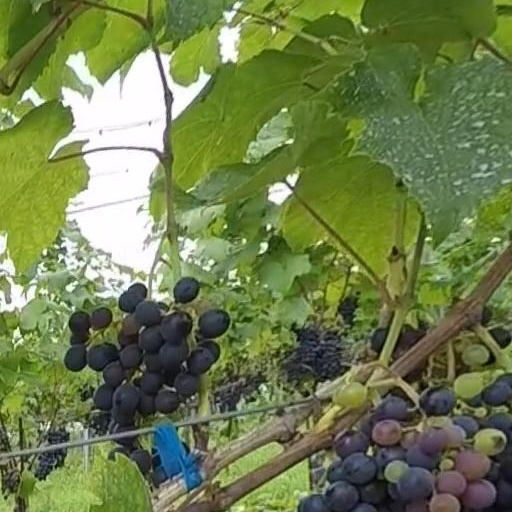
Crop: grape